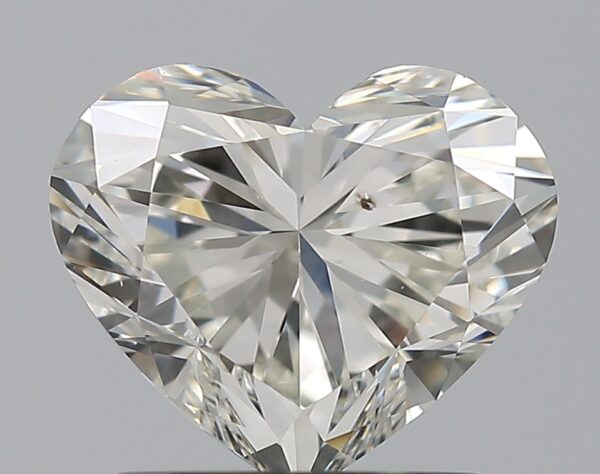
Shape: heart
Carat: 1.5
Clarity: SI1
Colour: J
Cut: EX
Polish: EX
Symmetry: VG
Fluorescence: F
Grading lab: GIA
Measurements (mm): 6.81 x 8.05 x 4.66